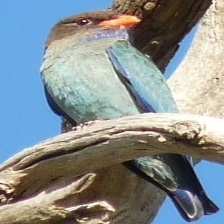
Species: ASIAN DOLLARD BIRD
Scientific name: EURYSTOMUS ORIENTALIS